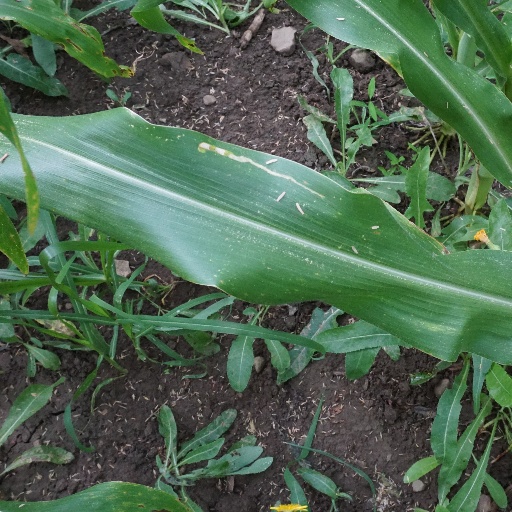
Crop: maize; corn